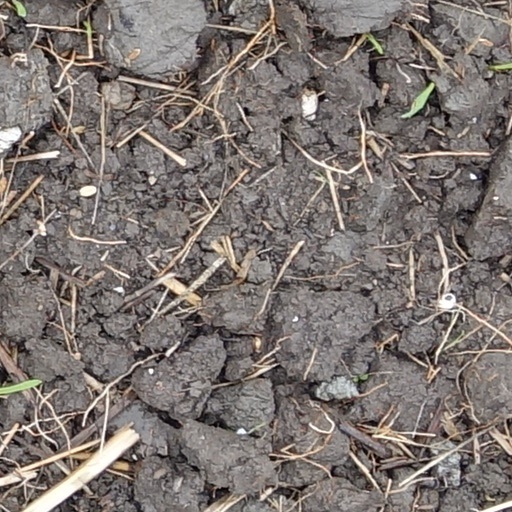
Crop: wheat